Ötztal

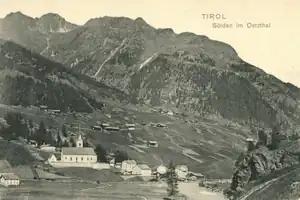
Postcard from Sölden with Berghof (about 1920)

The Ötztal is an alpine valley located in Tyrol, Austria. The Ötztaler Ache river flows through the valley in a northern direction. The Ötztal separates the Stubai Alps in the east from the Ötztal Alps in the west. The valley is long. The northern end of the valley is at the confluence of the Ötztaler Ache and Inn rivers, 8 km east of Imst and 50 km west of Innsbruck. The only railway station of the valley, Ötztal railway station, is located here and connects the Ötztal with the Arlberg railway (Innsbruck-Bludenz) and also a motorway interchange to the A12 (E60).